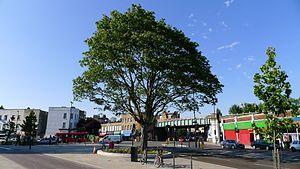
Herne Hill est un quartier partagé entre les districts londoniens de Lambeth et de Southwark à l'intérieur du Grand Londres et sur la route du même nom, autrefois on le connaissait sous le nom de Heron's Hill. La population de Herne Hill est typique de Lambeth, 15 400 personnes. Plus de la moitié de la population fait partie d'une minorité ethnique. 3,2 % des résidents de Tulse Hill parlent une langue africaine comme langue maternelle. Moins d'un tiers des résidents sont d'origine britannique.